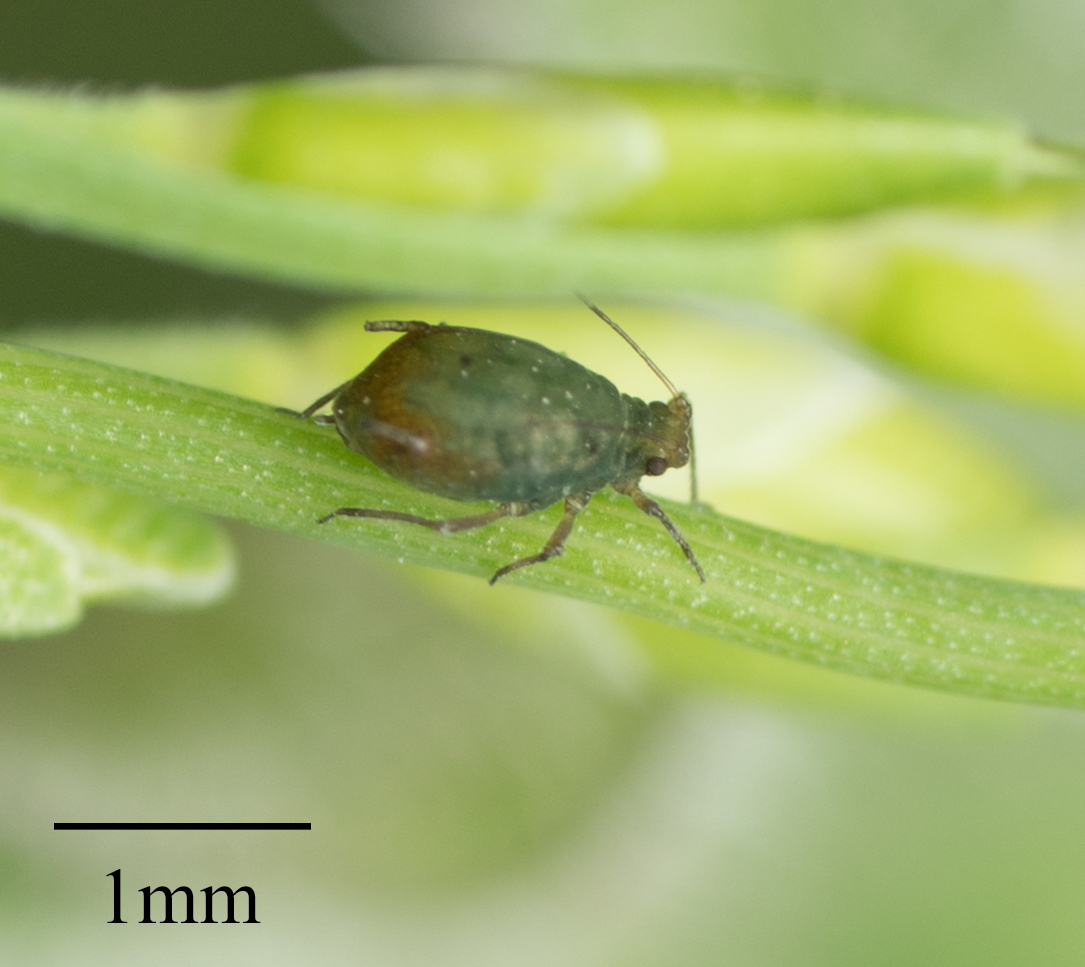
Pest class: bird_cherry_oat_aphid